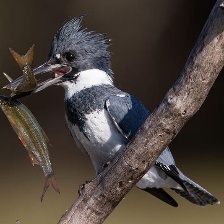
Species: BELTED KINGFISHER
Scientific name: MEGACERYLE ALCYON